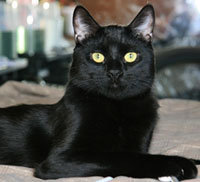
Animal: cat
Breed: bombay